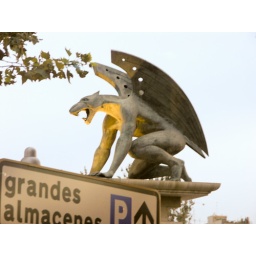
by a street sign